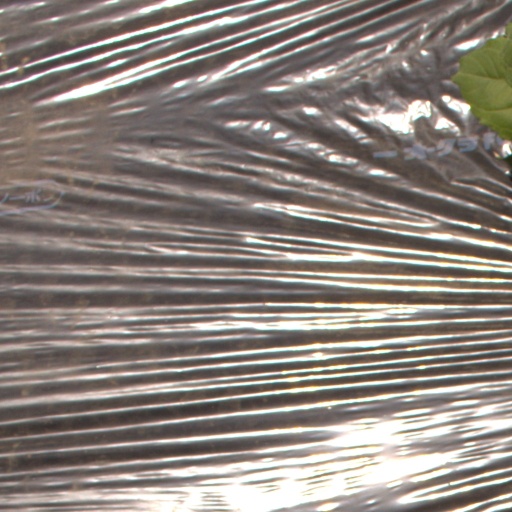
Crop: Jerusalem artichoke